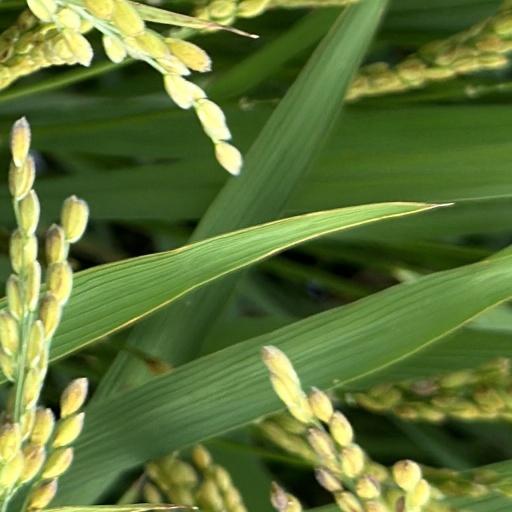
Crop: rice